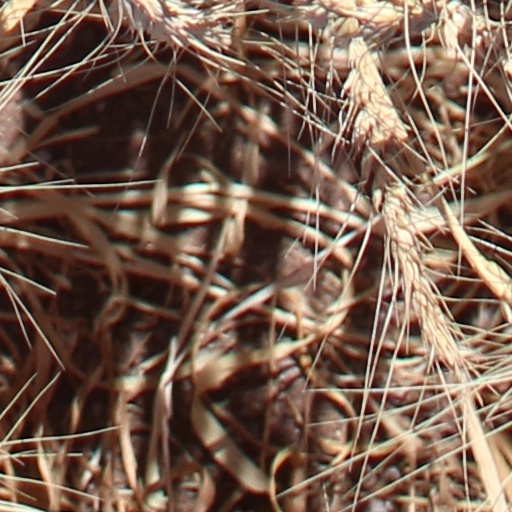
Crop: wheat